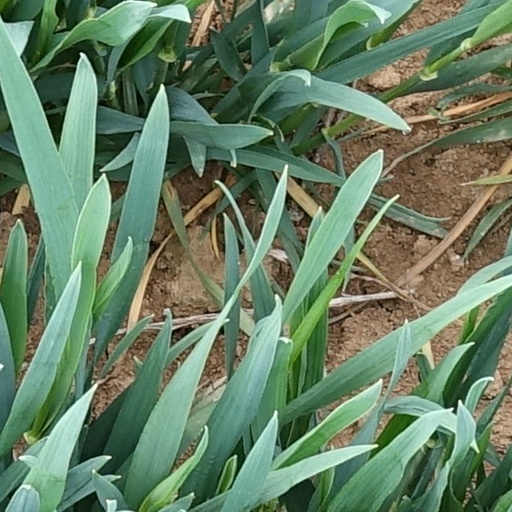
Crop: wheat